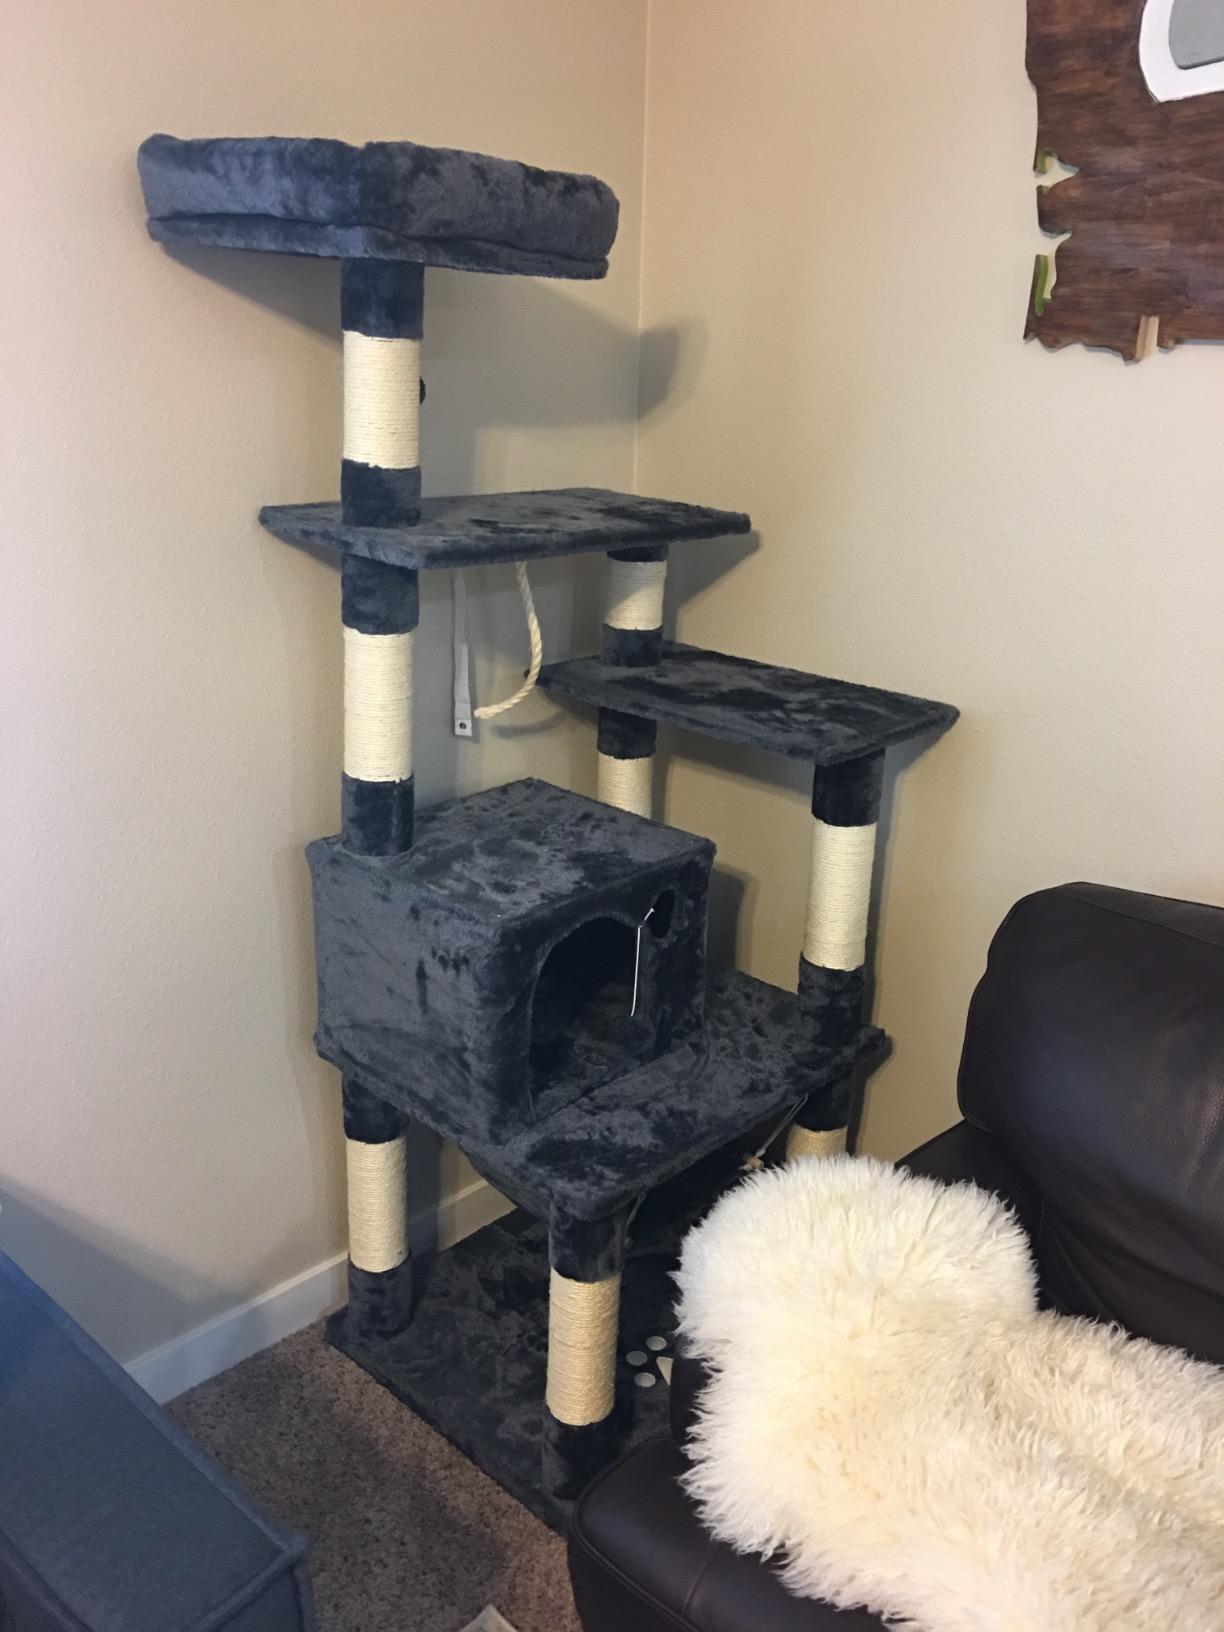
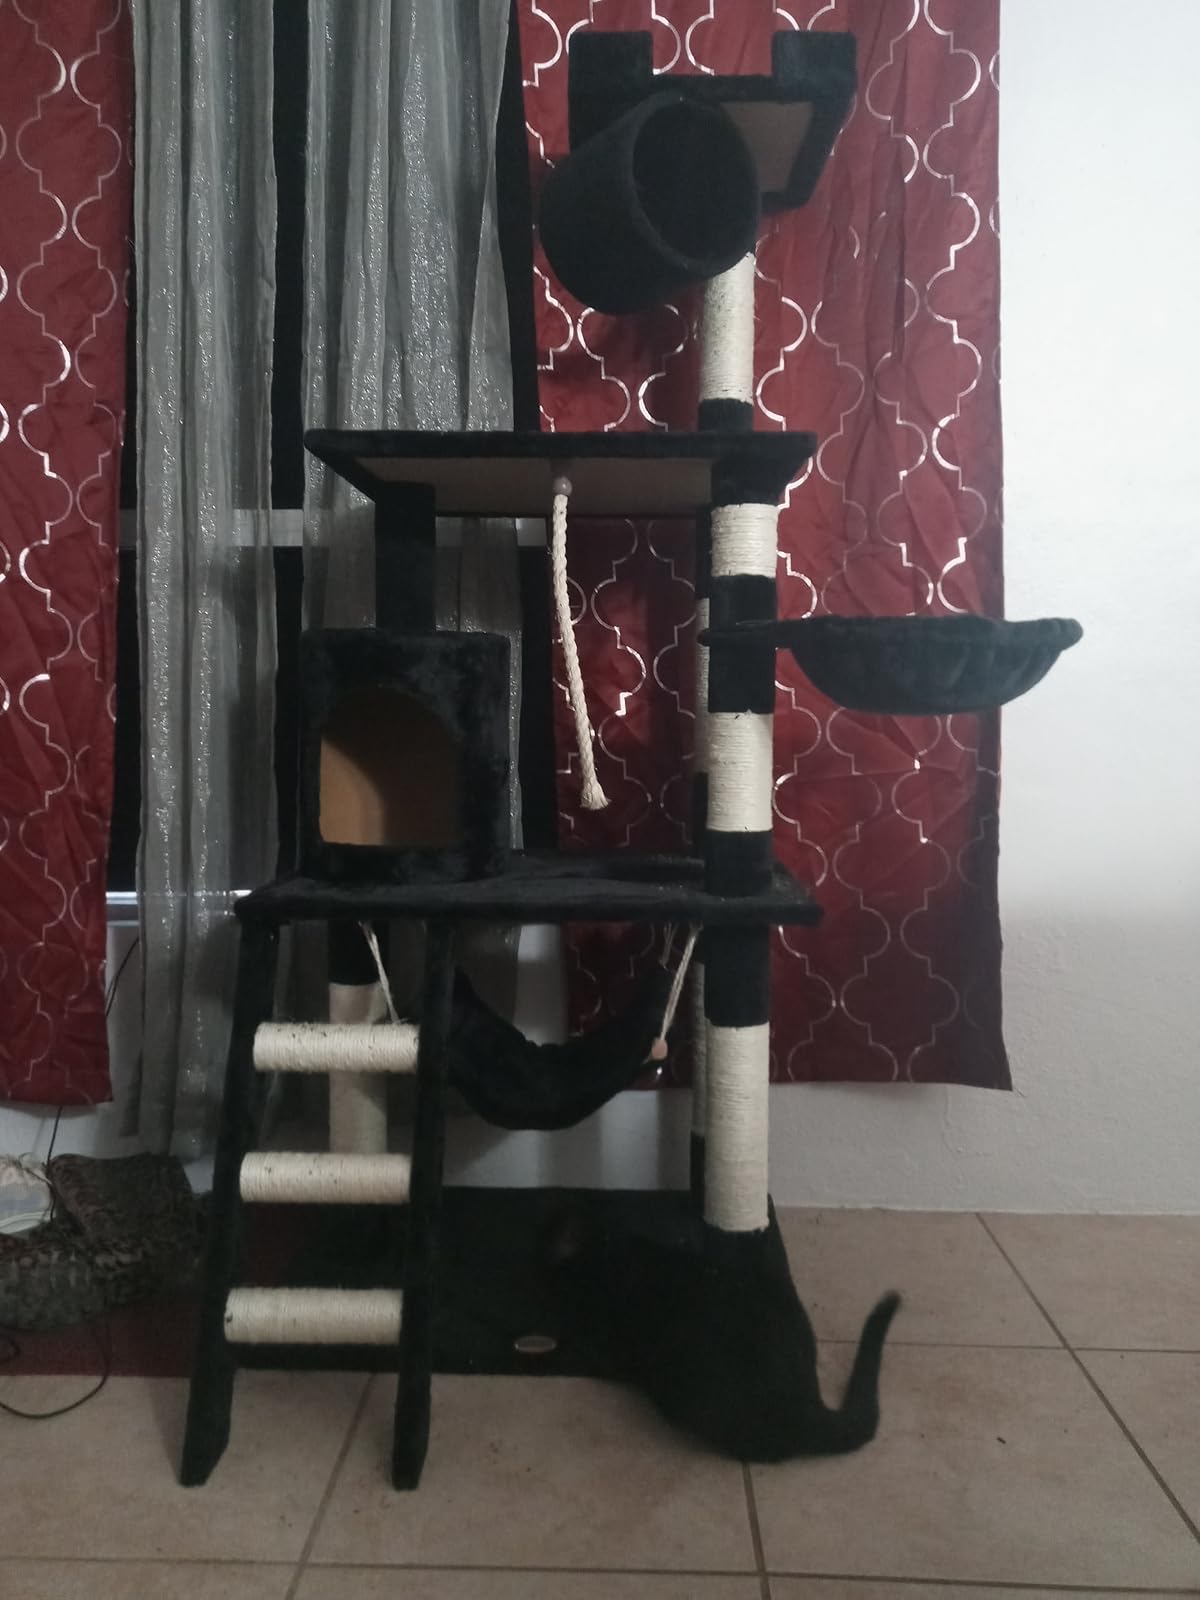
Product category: items_cat tree
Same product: no